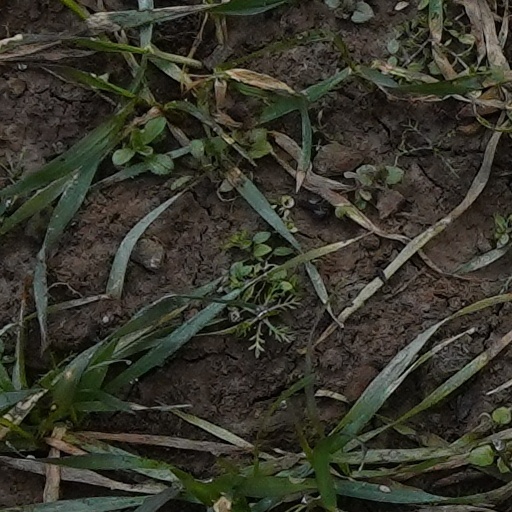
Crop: wheat